The Fate of the House of Habsburg

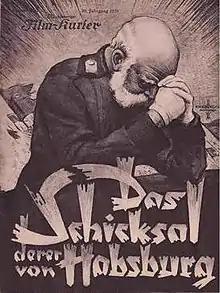

The Fate of the House of Habsburg is a 1928 German silent drama film directed by and starring Fritz Spira, Alfons Fryland, and Leni Riefenstahl. It is based on the Mayerling incident of 1889, wherein a Crown Prince of Austria killed his mistress and himself.